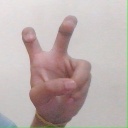
अक्षर: ई